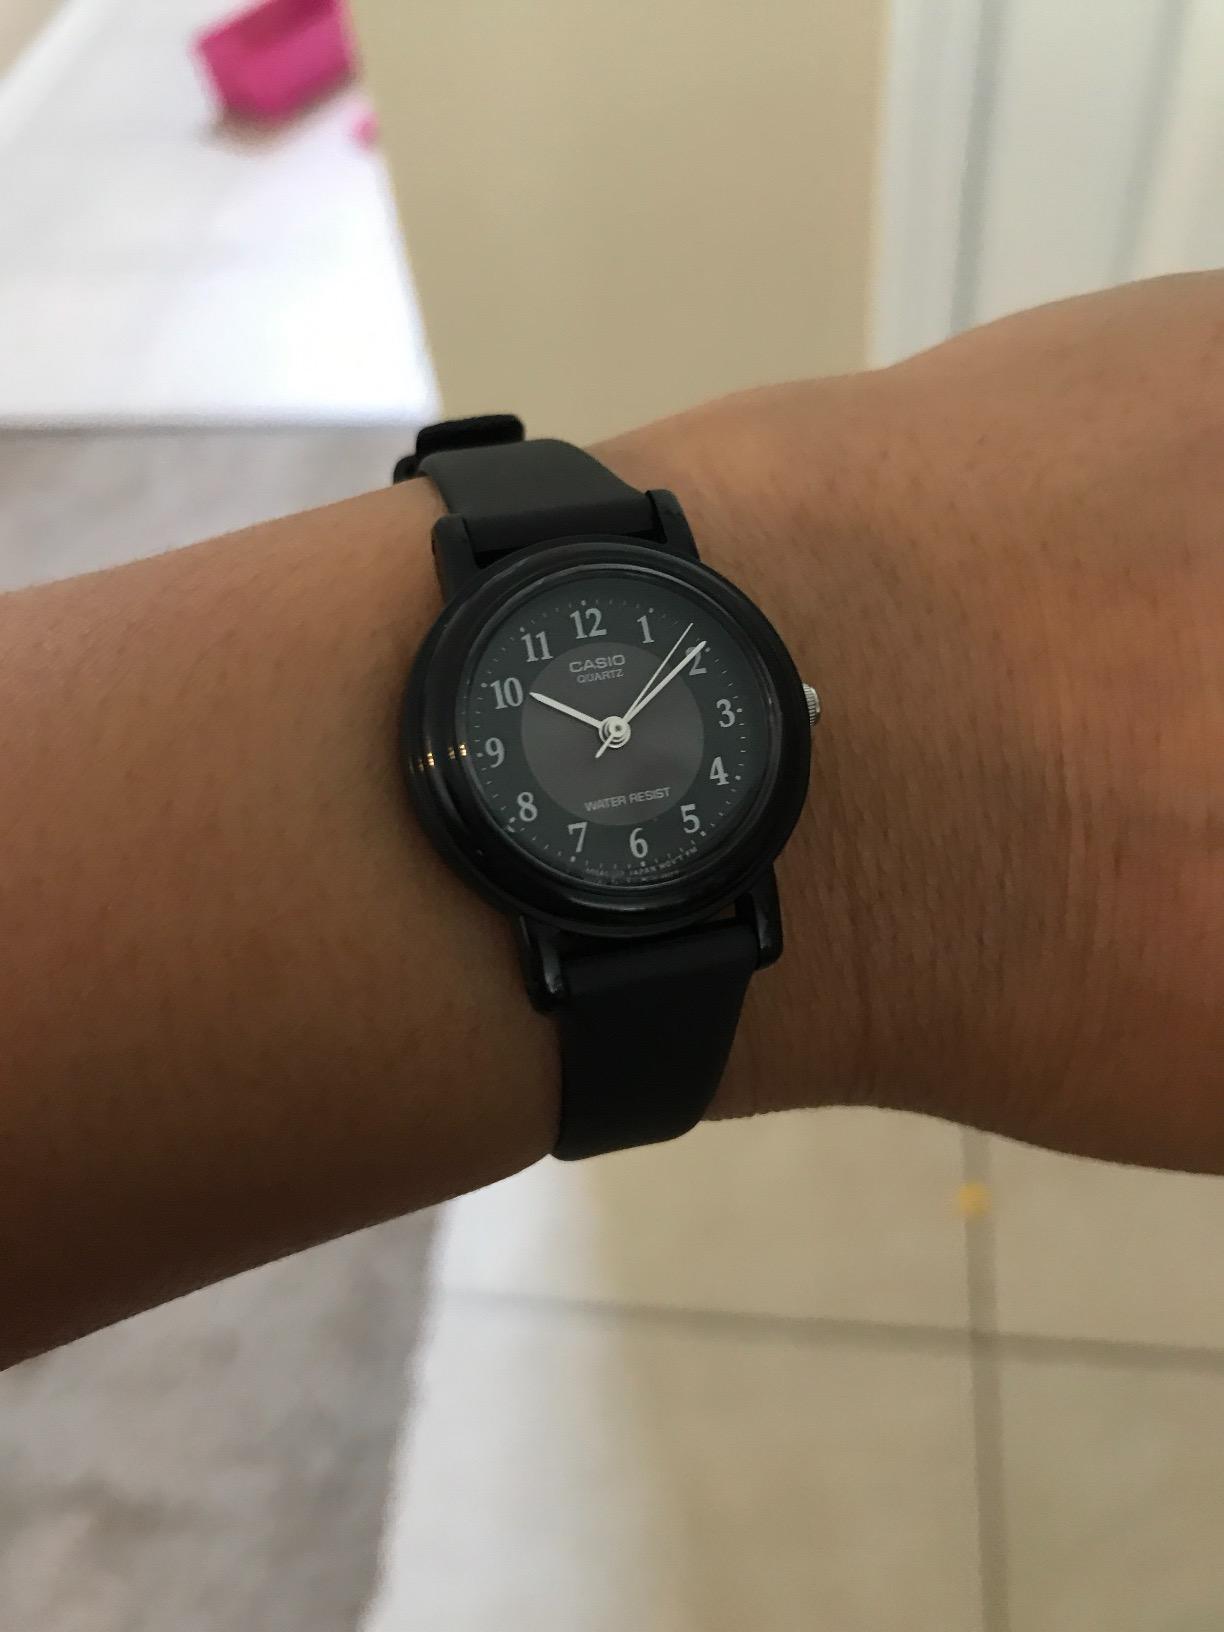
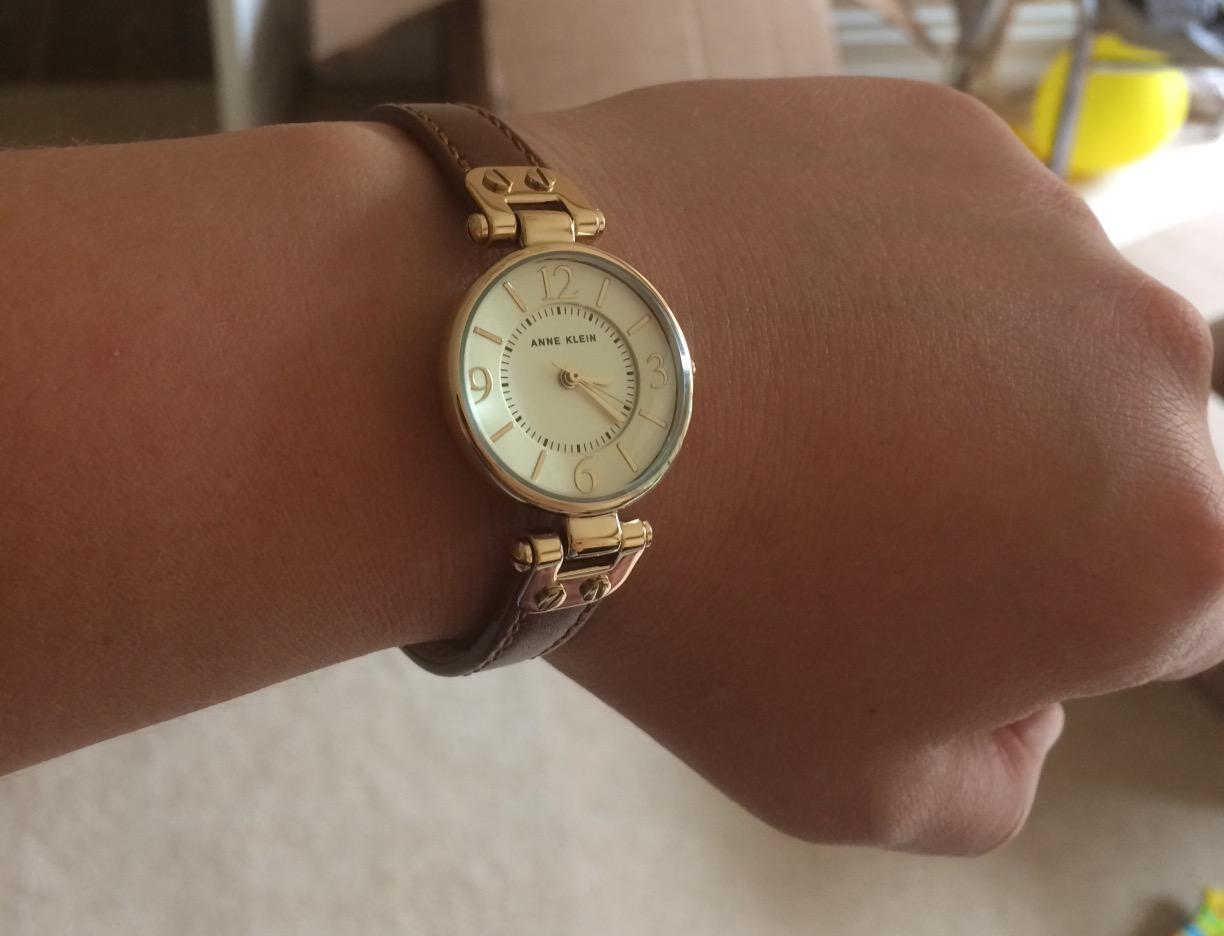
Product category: accessories_watch
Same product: no